Charlotte Mason

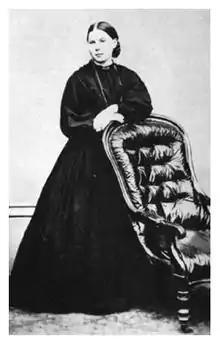

Charlotte Maria Shaw Mason (1 January 1842 – 16 January 1923) was a British educator and reformer in England at the turn of the twentieth century. She proposed to base the education of children upon a wide and liberal curriculum. She worked for five years under Fanny Trevor at Bishop Otter College.